Diego Maradona

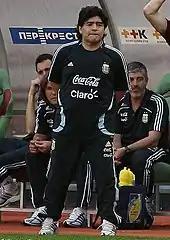
Maradona as coach of Argentina in 2009. He left the position after the 2010 FIFA World Cup in South Africa.

After the resignation of Argentina national team coach Alfio Basile in 2008, Maradona immediately proposed his candidacy for the vacant role. According to several press sources, his major challengers included; Diego Simeone, Carlos Bianchi, Miguel Ángel Russo, and Sergio Batista. On 29 October 2008, AFA chairman Julio Grondona confirmed that Maradona would be the head coach of the national team. On 19 November, Maradona managed Argentina for the first time when they played against Scotland at Hampden Park in Glasgow, which Argentina won 1–0.